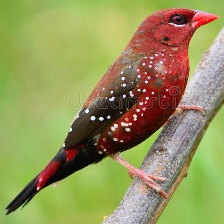
Species: AVADAVAT
Scientific name: AMANDAVA AMANDAVA